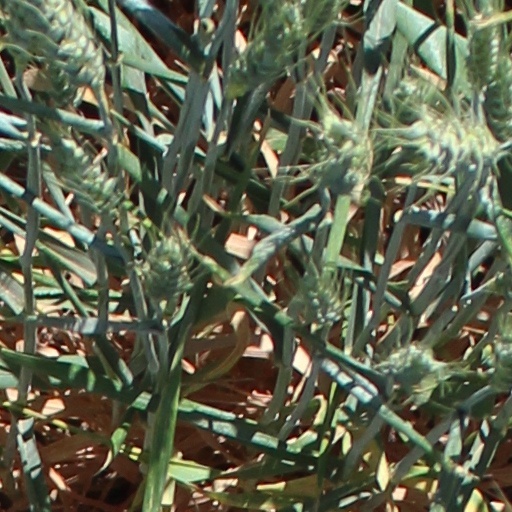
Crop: wheat